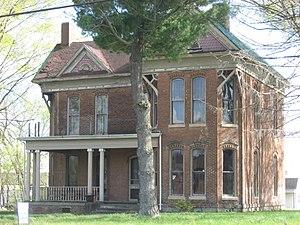
South Fulton est une municipalité américaine située dans le comté d'Obion au Tennessee. Selon le recensement de 2010, South Fulton compte 2 354 habitants et s'étend sur une superficie de 3,30 milles carrés.